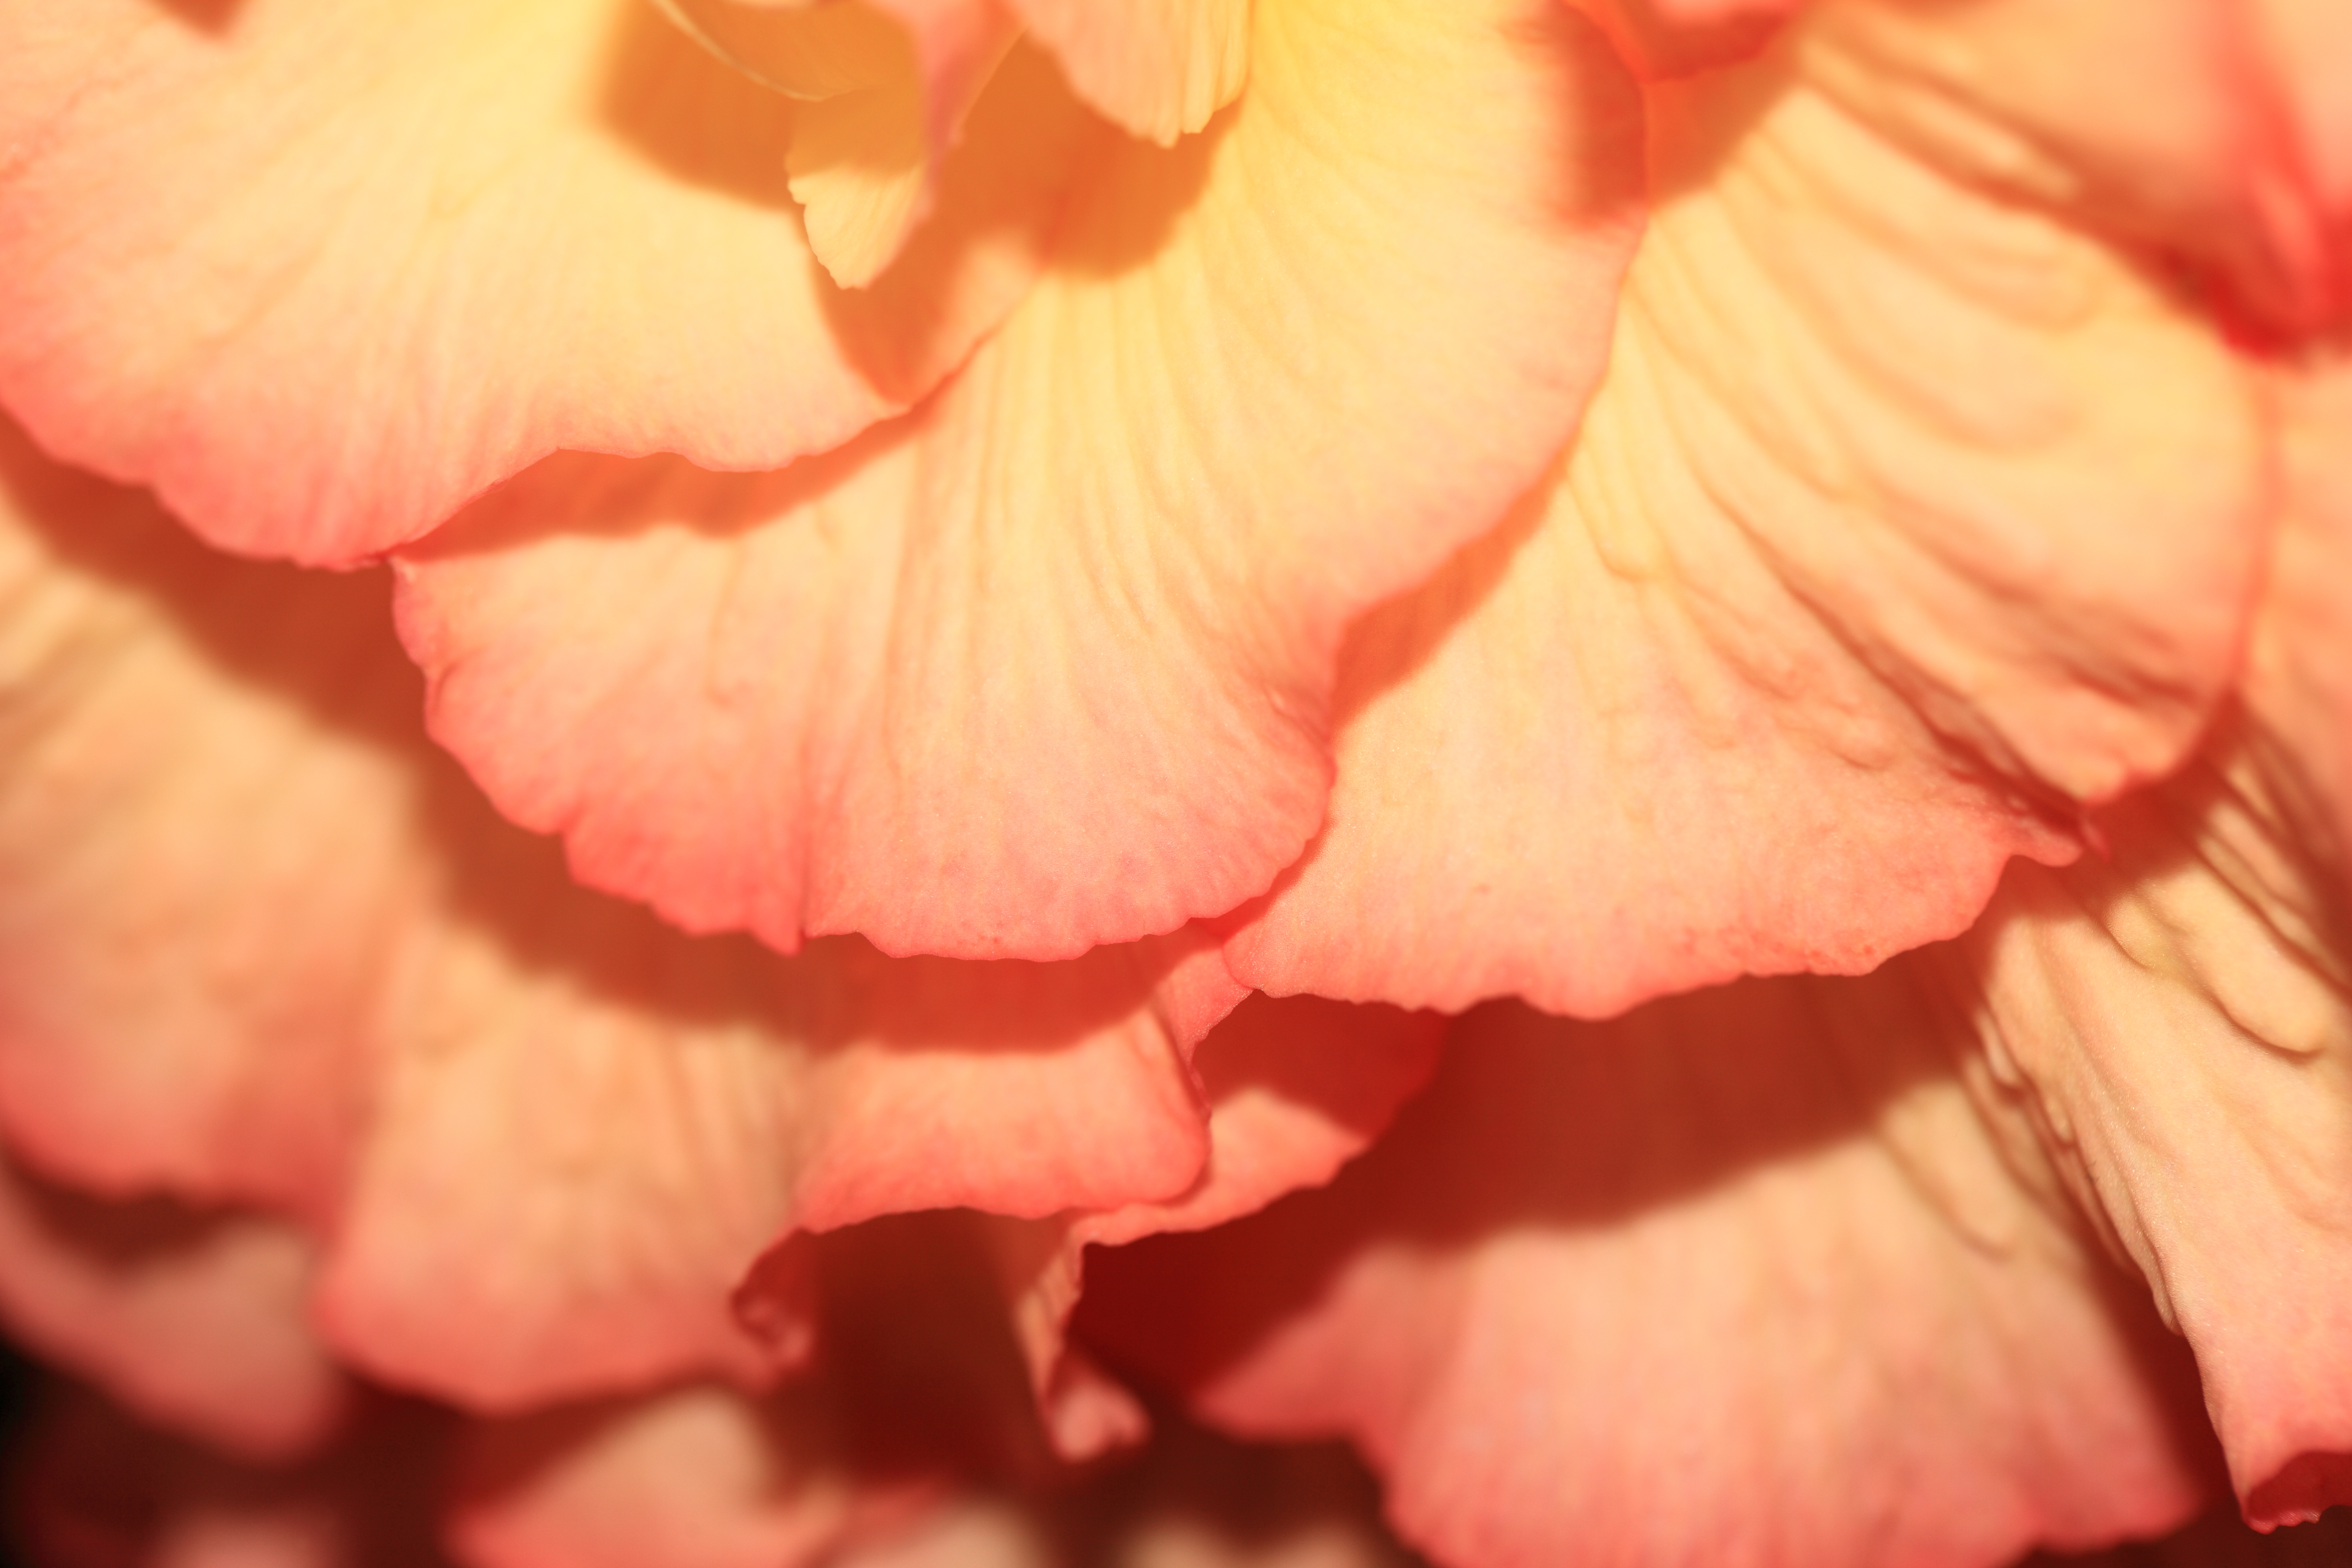
blossom, plant, photography, leaf, flower, petal, high, red, pink, flora, close up, eye, 5d, hires, markii, hi, res, resolution, begonia, macro photography, flowering plant, land plant